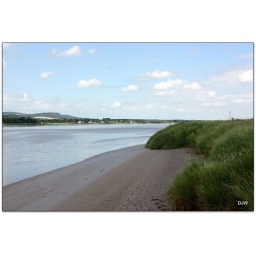
On the Arlingham side which is situated on a horse shoe bend in the River Severn.